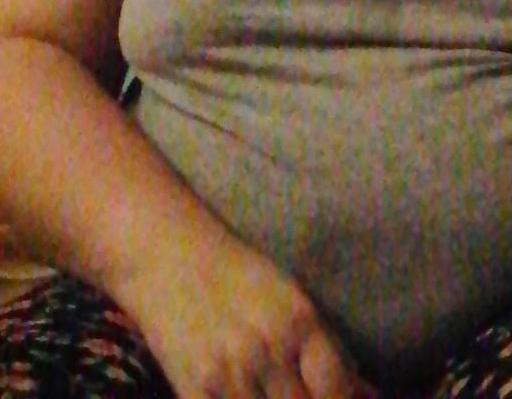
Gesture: no_gesture